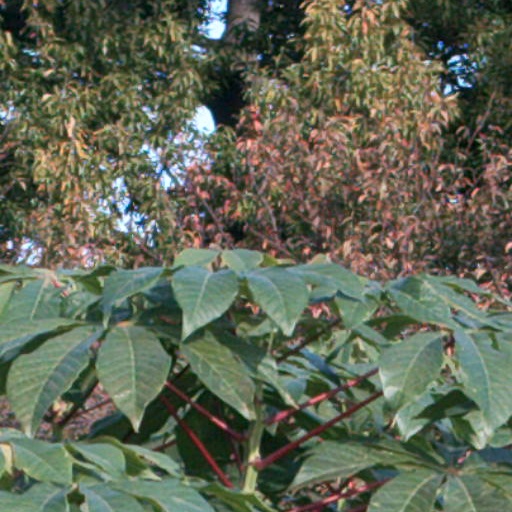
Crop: cassava